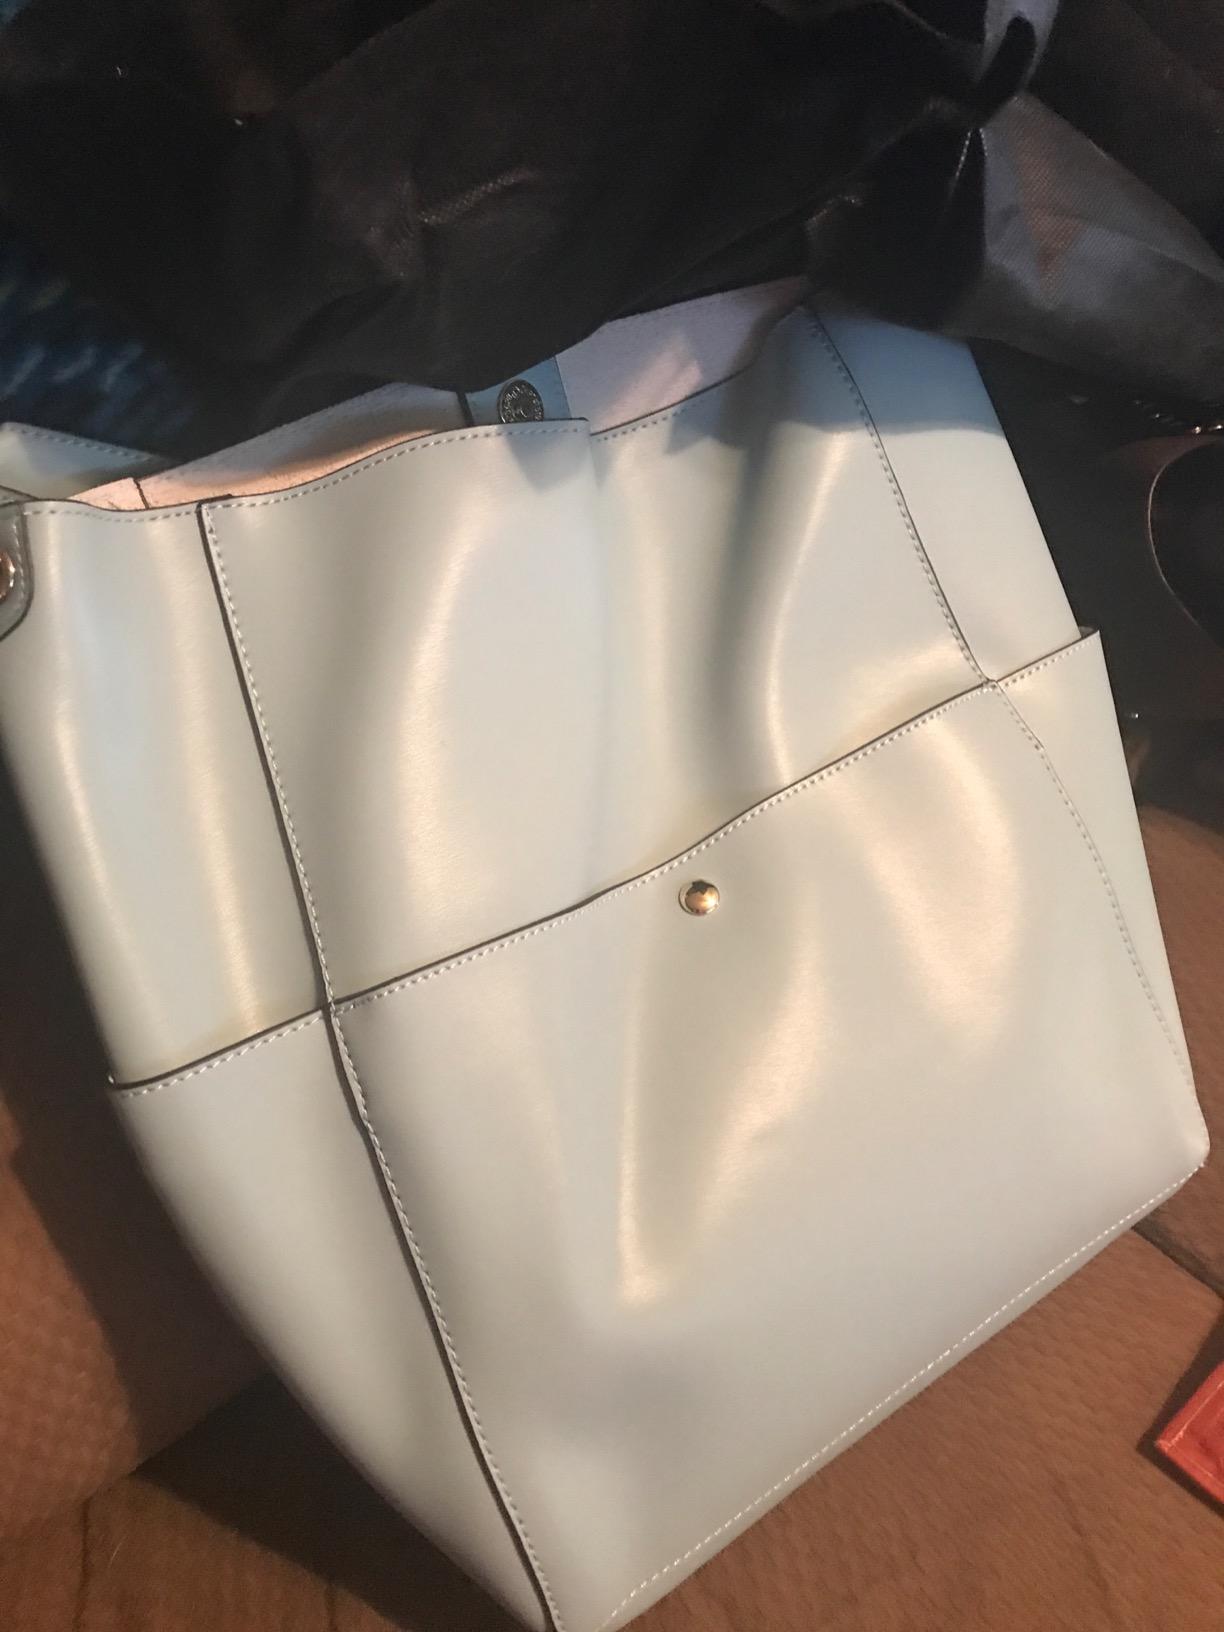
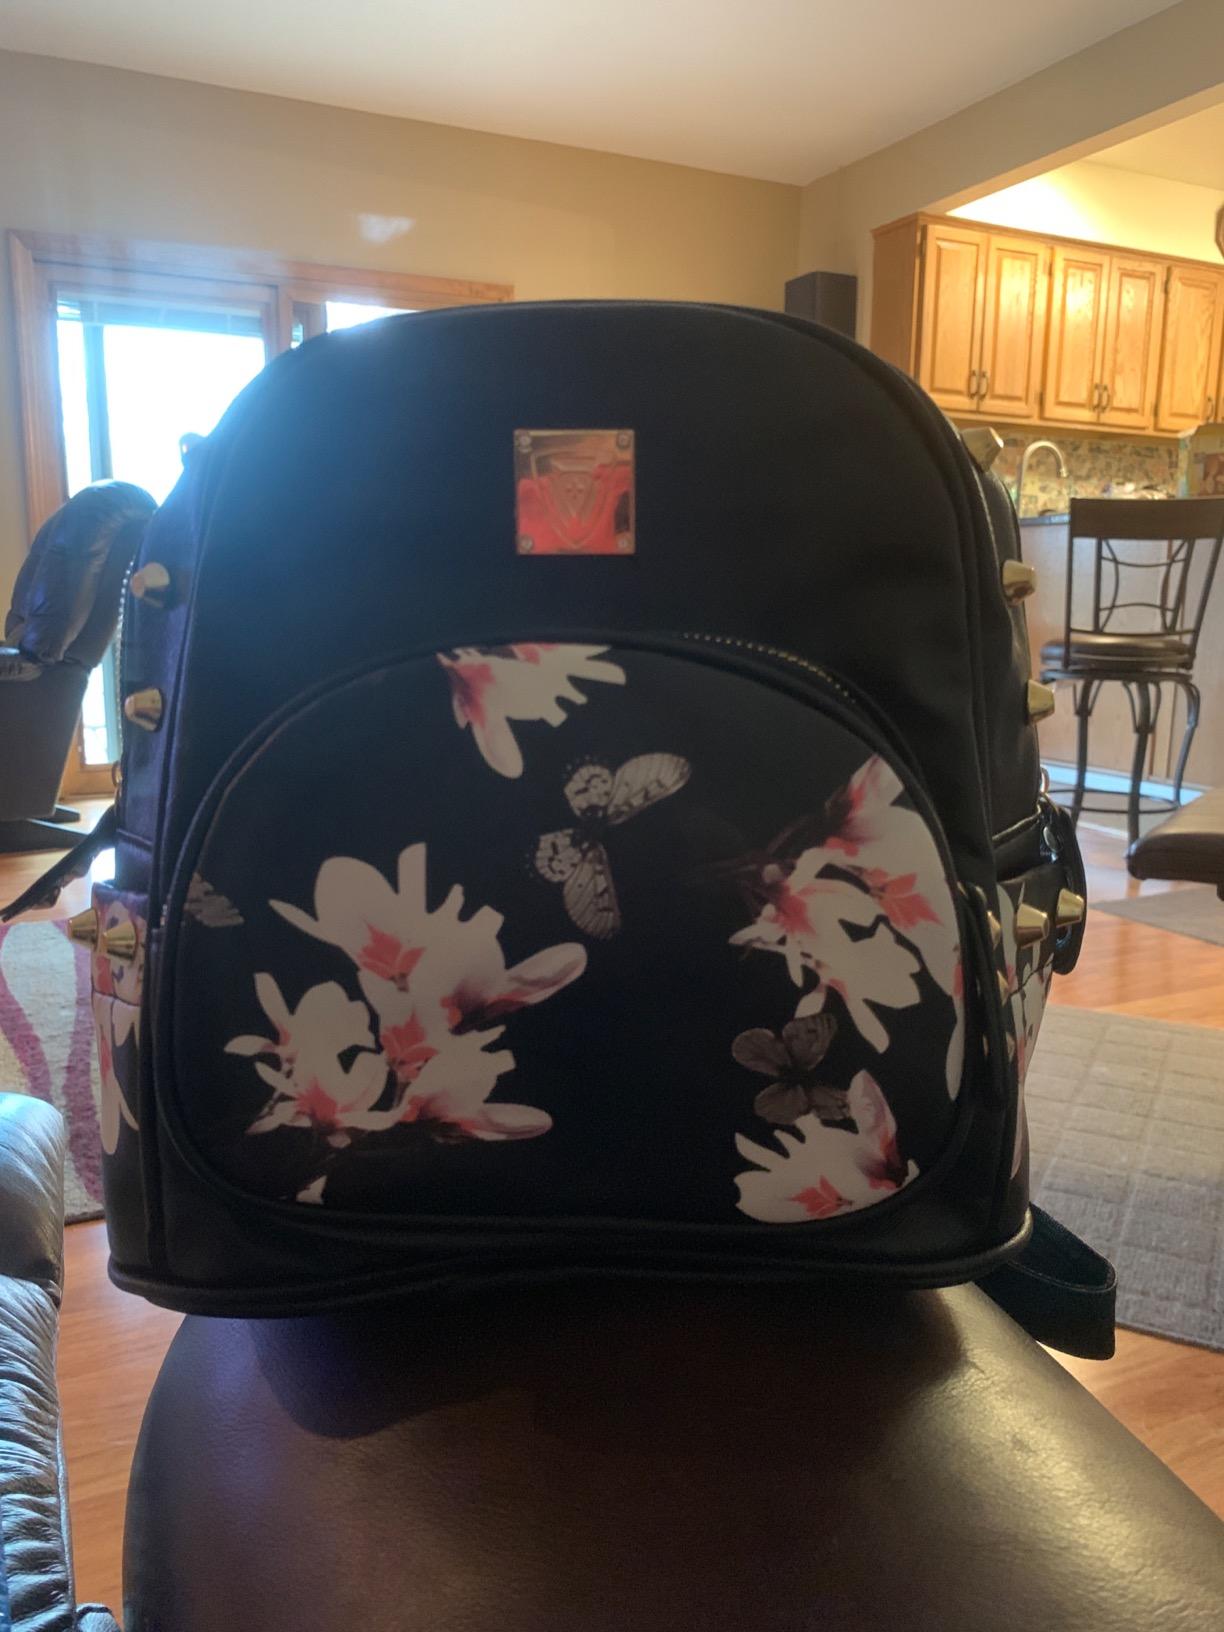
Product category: accessories_handbag
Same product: no